UC Riverside Citrus Variety Collection

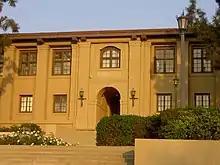
Original building of the UC Citrus Experiment Station

The UCR Citrus Variety Collection (CVC) is one of the most important collections of citrus diversity in the world. It is used for research, plant breeding, and educational extension activities on the UC Riverside campus in Riverside, California.